Ángel Fernández Pérez

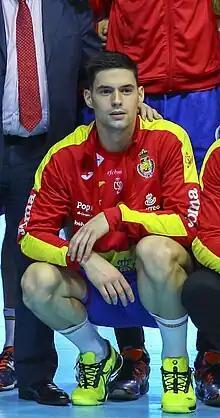
Pérez in 2018

Ángel Fernández Pérez (born 16 September 1988) is a Spanish handball player for Limoges Handball and the Spanish national team. With the Spanish national team he has won the European Championship twice, in 2018 and 2020.